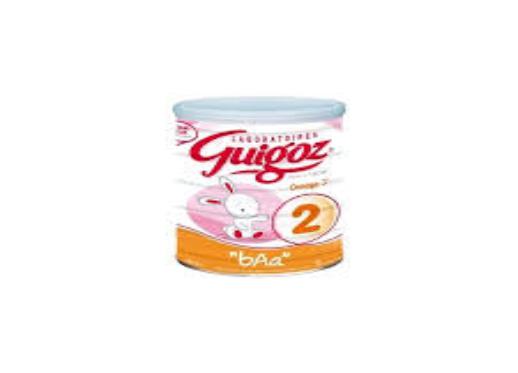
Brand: Guigoz
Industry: Food